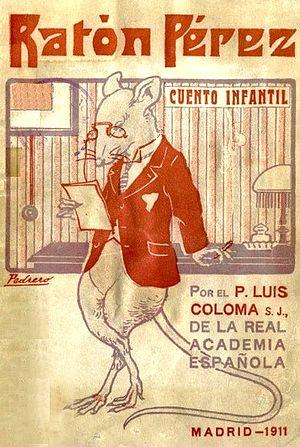
Mariano Pedrero est un dessinateur, peintre, affichiste et illustrateur espagnol.